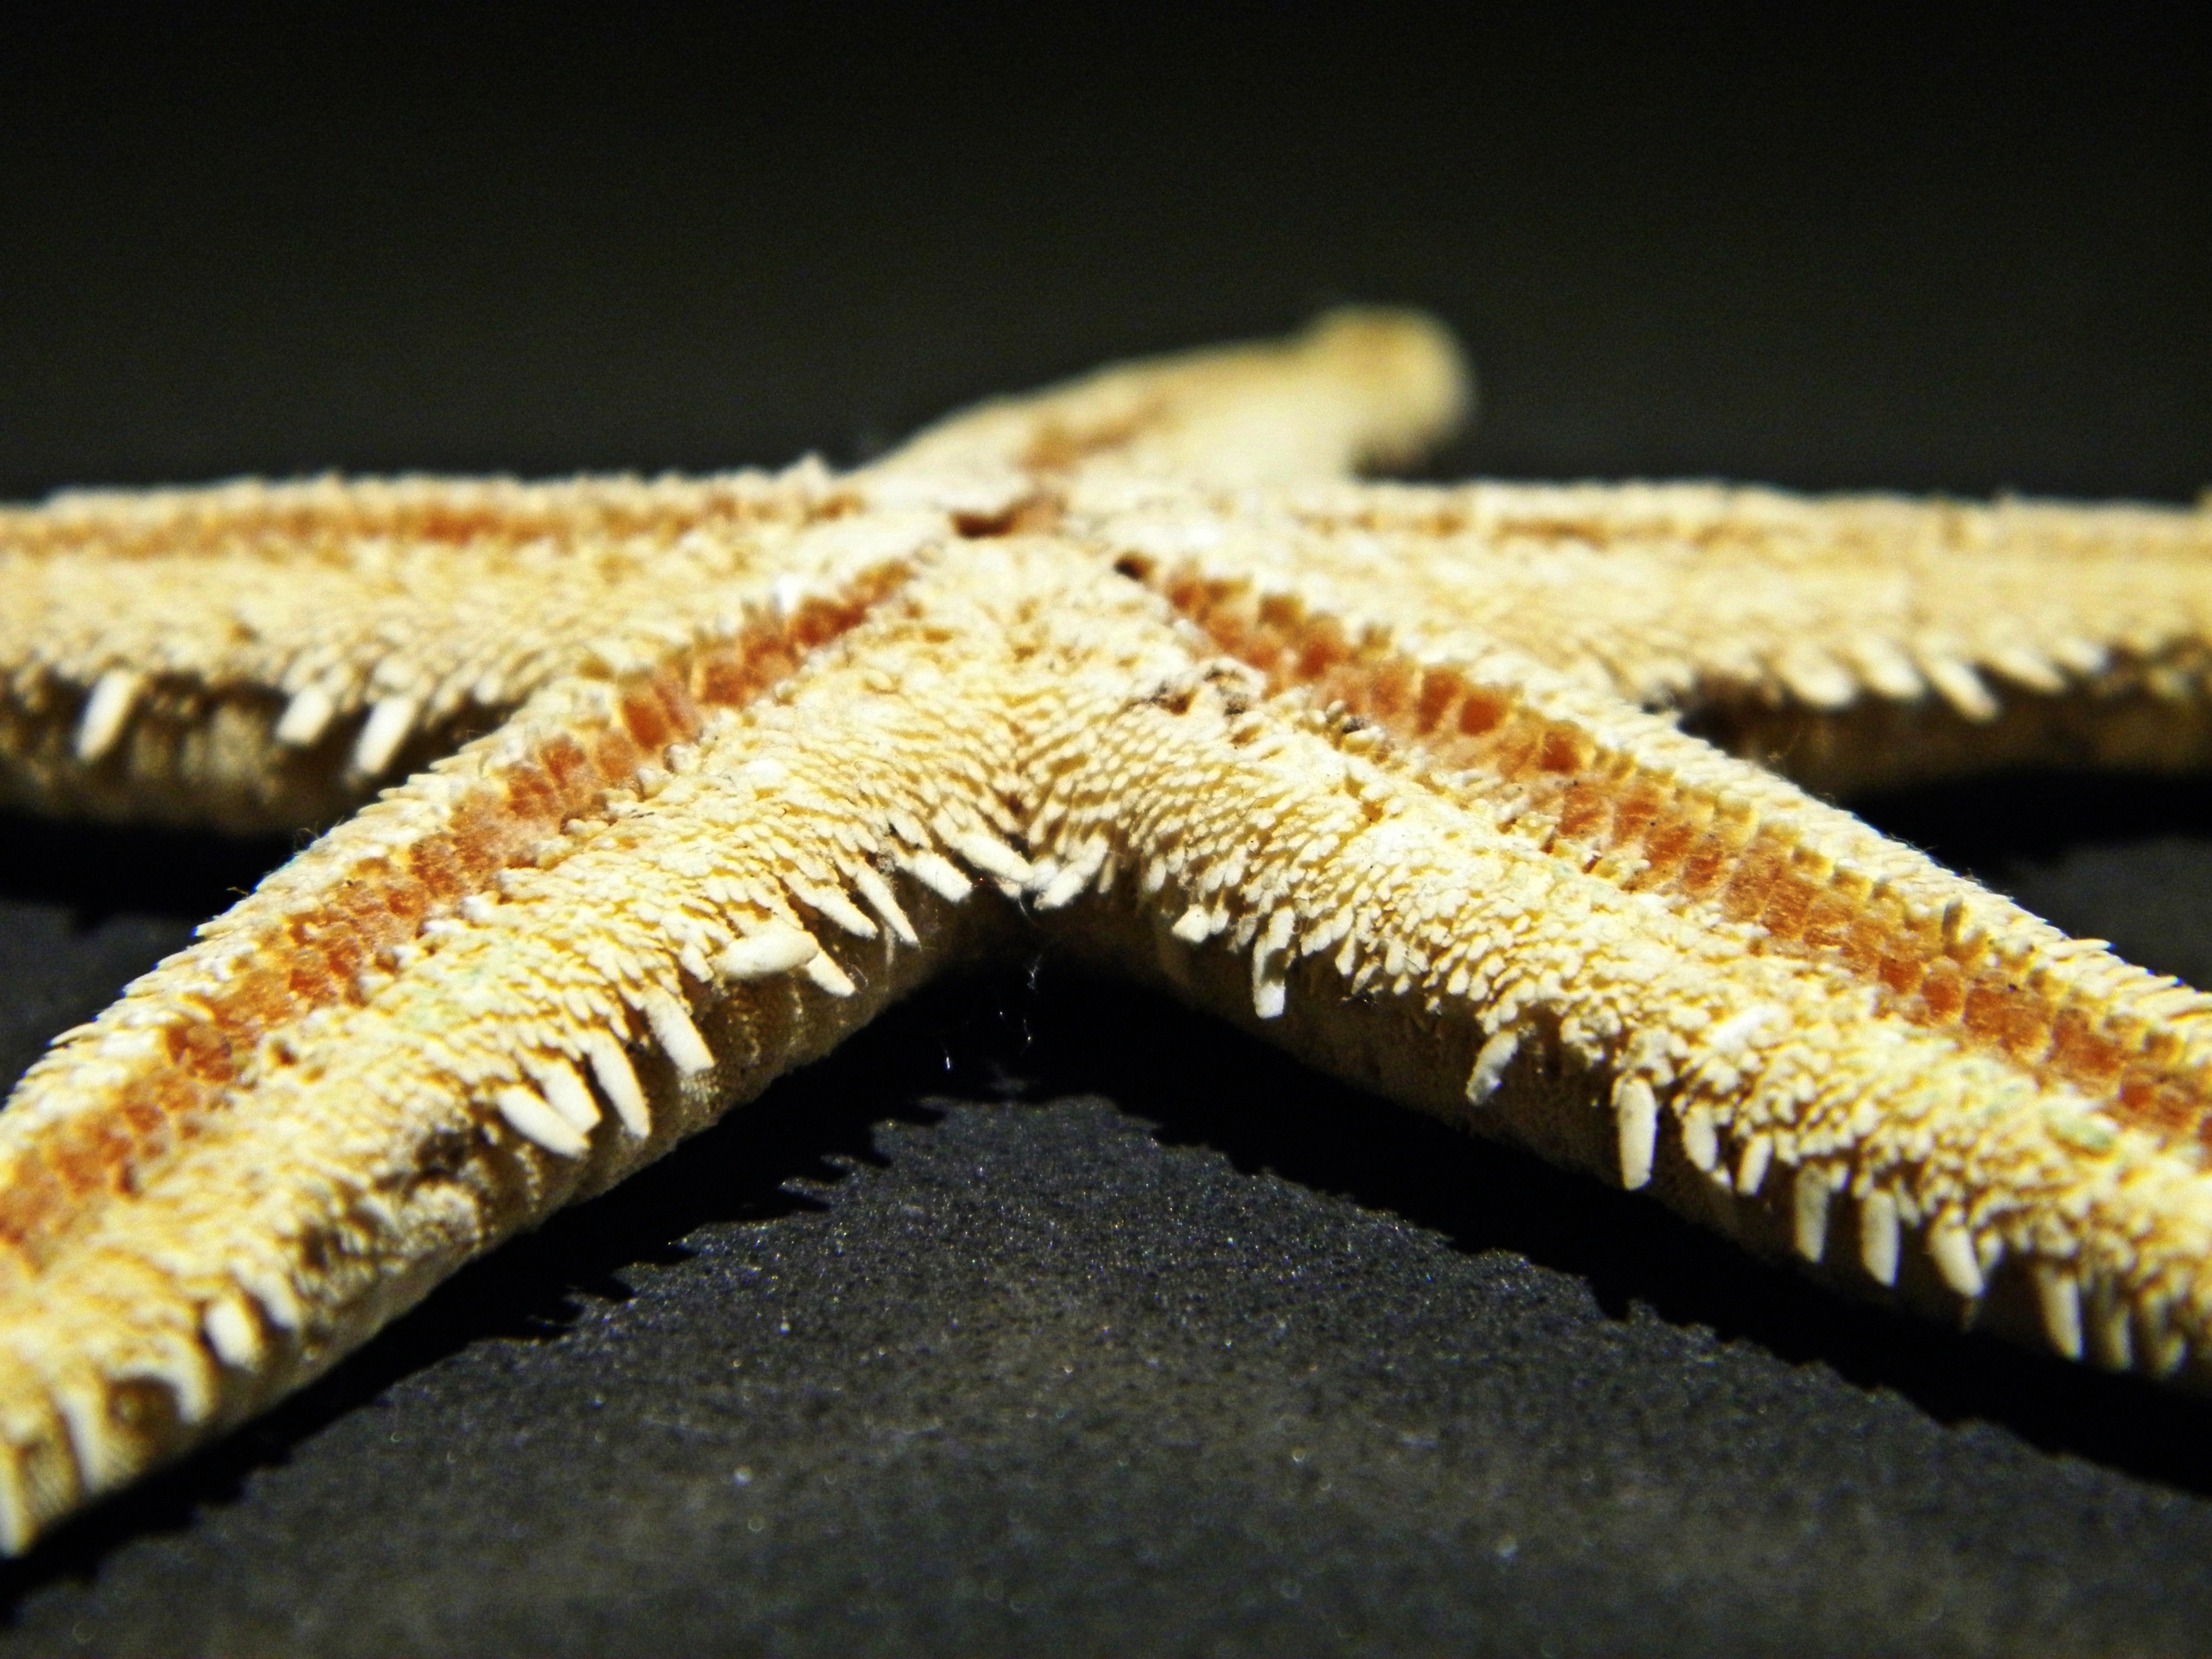
sea, ocean, star, lake, underwater, swim, food, holiday, starfish, invertebrate, echinoderm